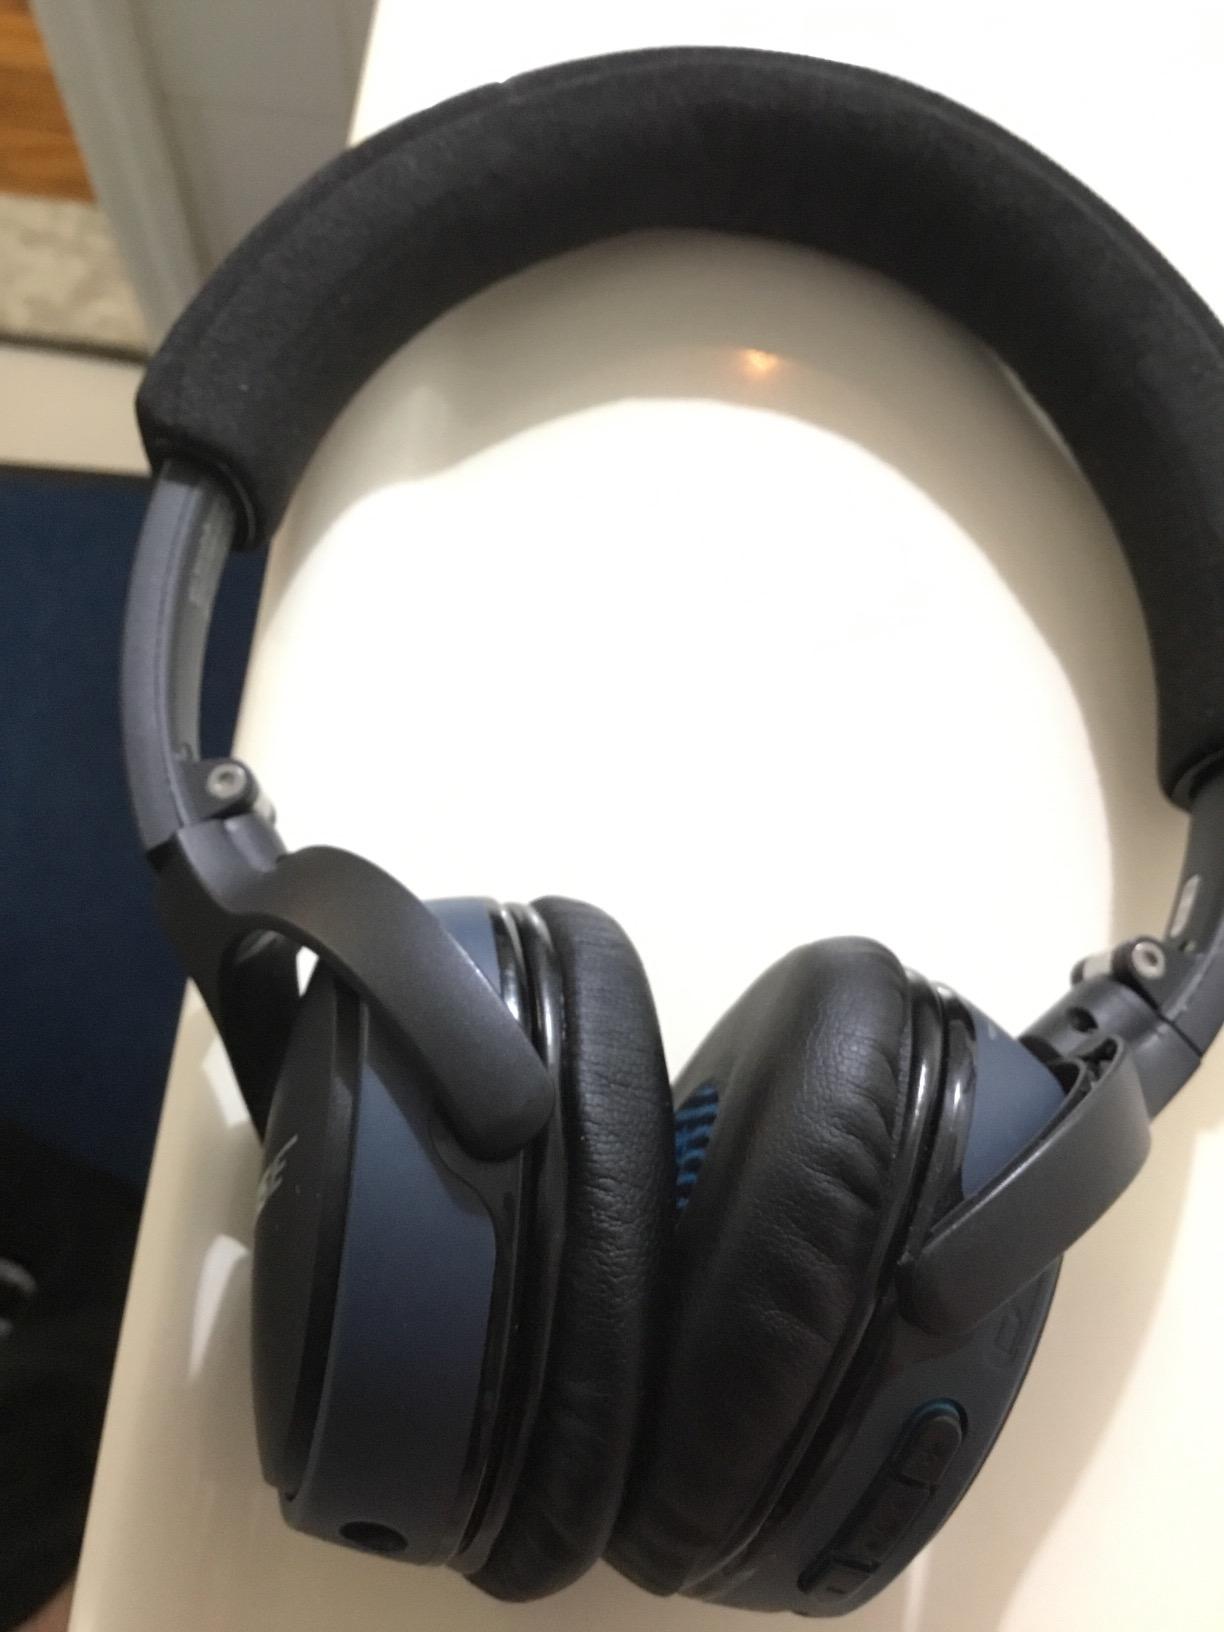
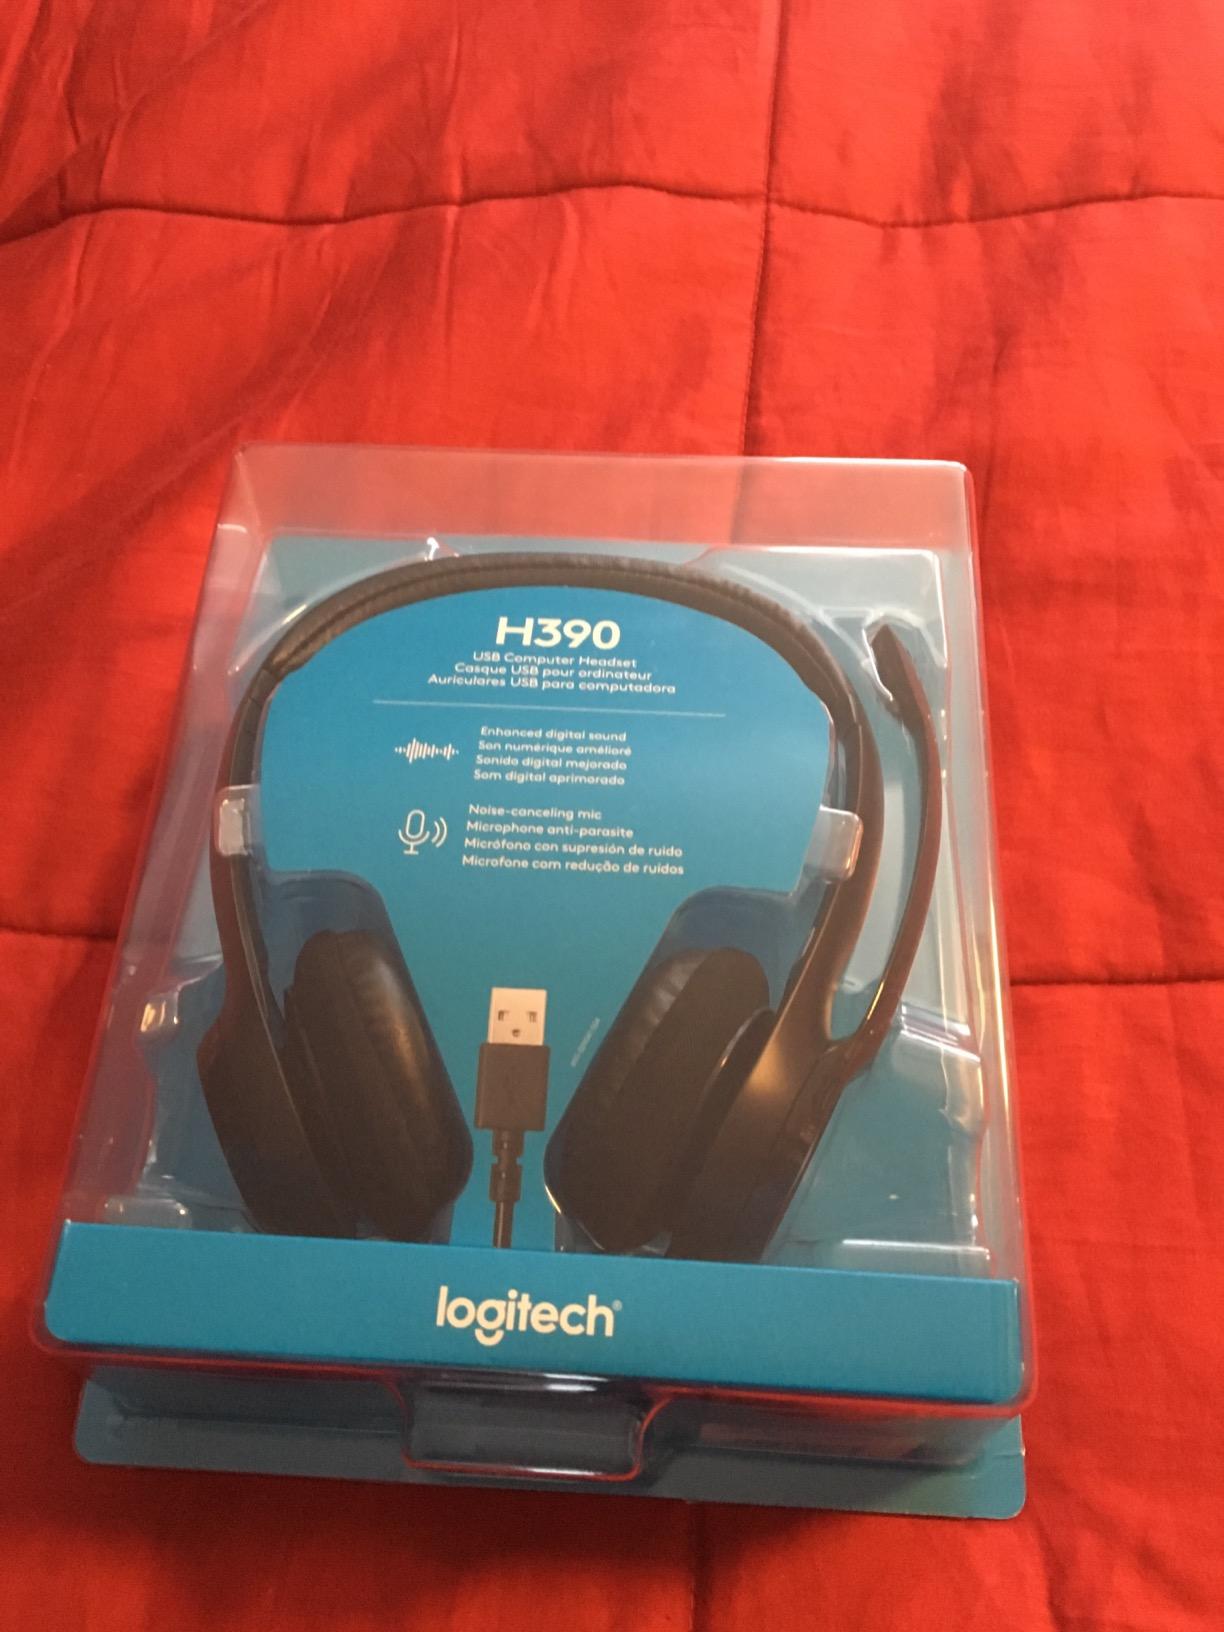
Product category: headphones
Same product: no